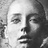
Emotion: sad